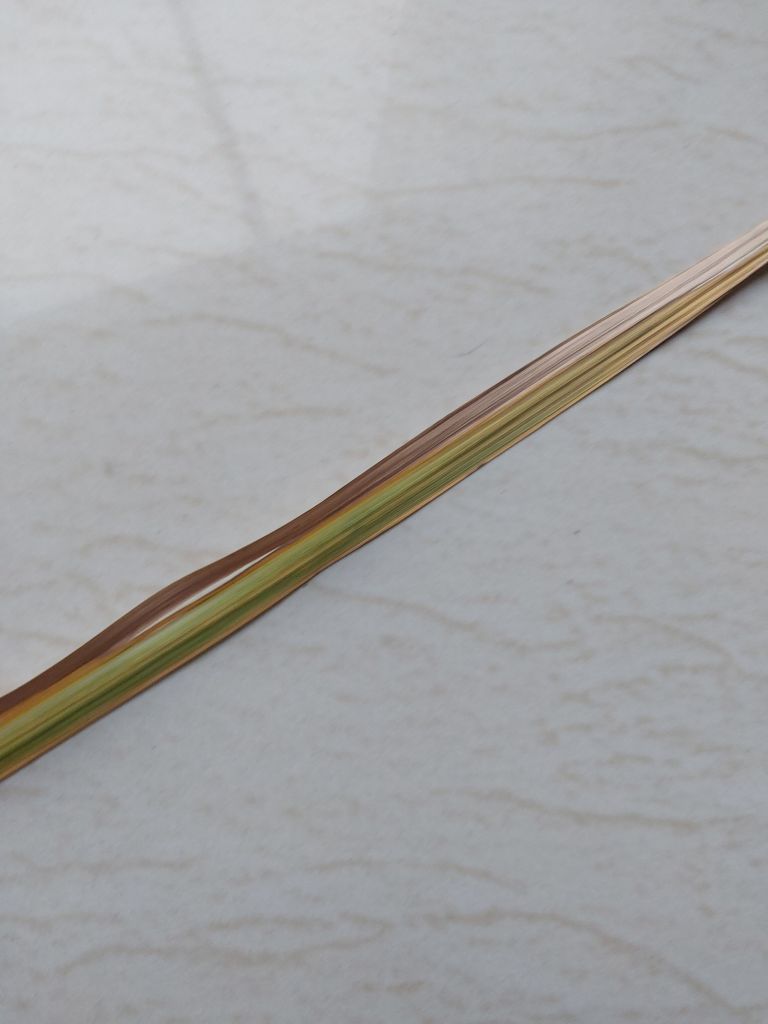
Label: Yellow Leaf